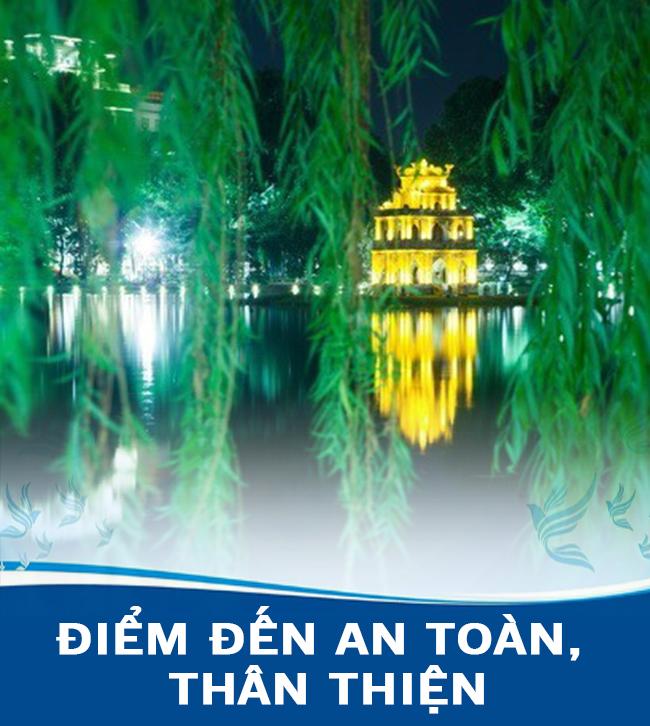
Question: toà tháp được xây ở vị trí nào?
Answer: toà tháp được xây trên một khu đất trên hồ